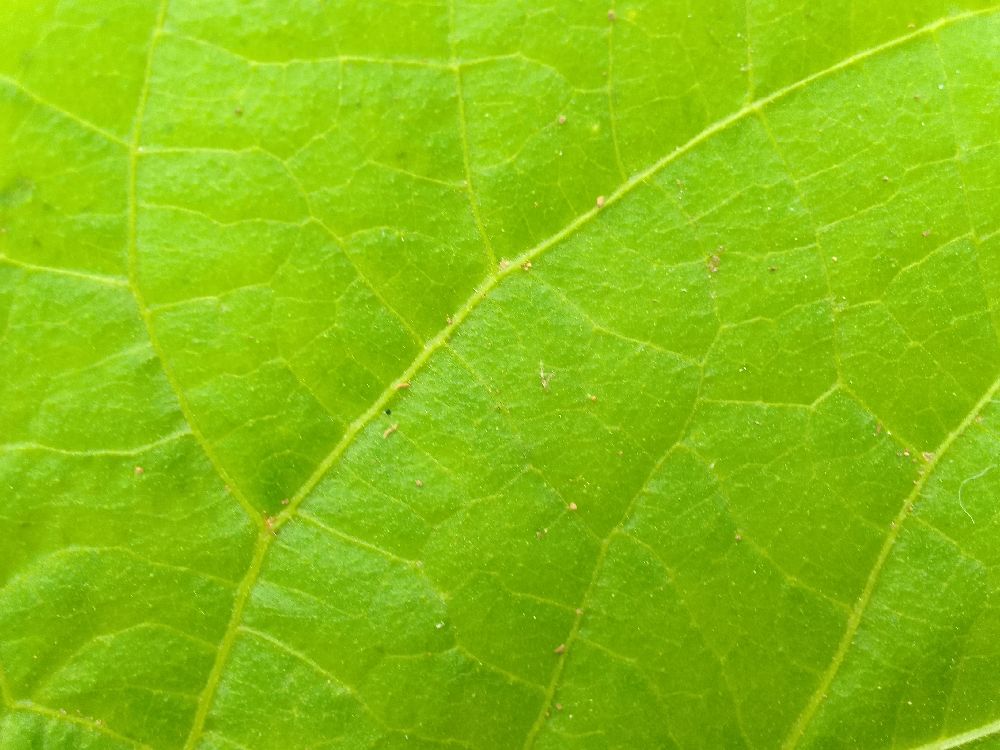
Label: healthy